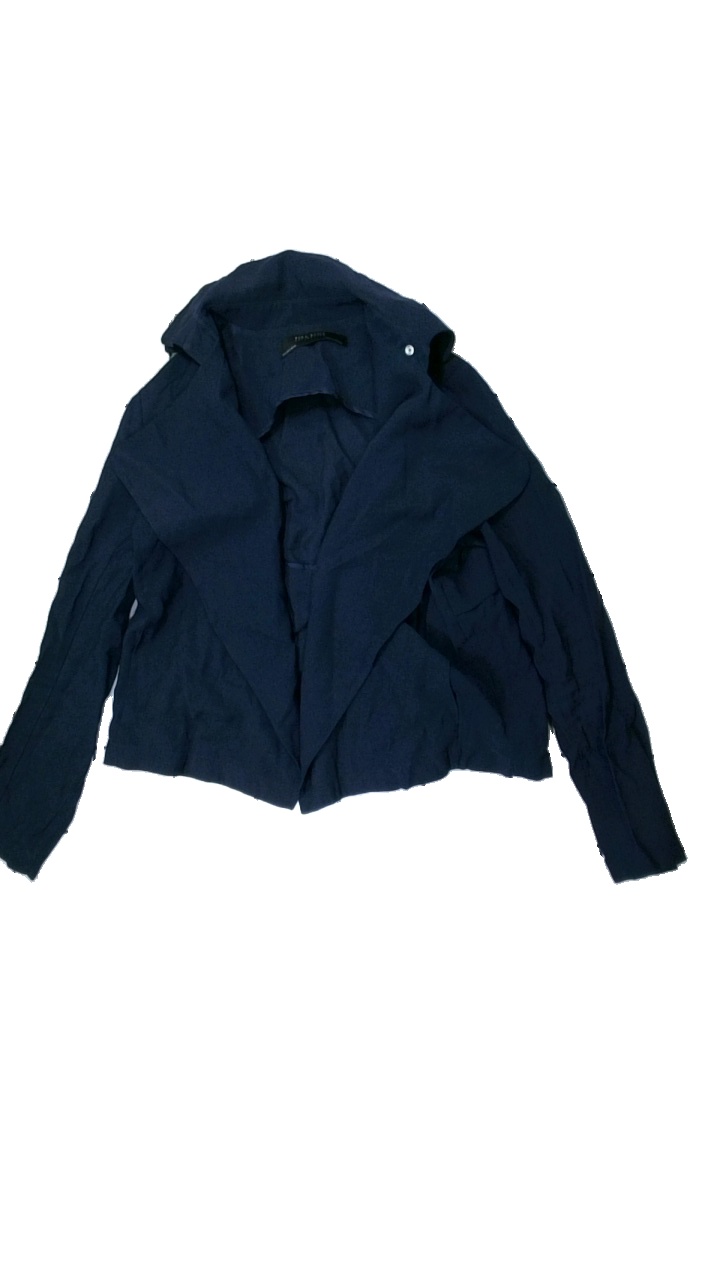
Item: Jacket (Ladies)
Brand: Zara
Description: blue jacket
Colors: Blue
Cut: Cropped
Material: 100% Viscose
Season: Spring
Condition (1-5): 5
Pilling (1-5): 5
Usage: Reuse
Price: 100-150